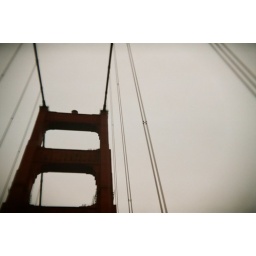
driving over golden gate bridge 3